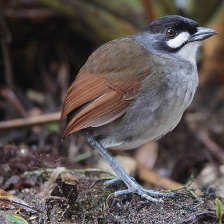
Species: JOCOTOCO ANTPITTA
Scientific name: GRALLARIA RIDGELYI